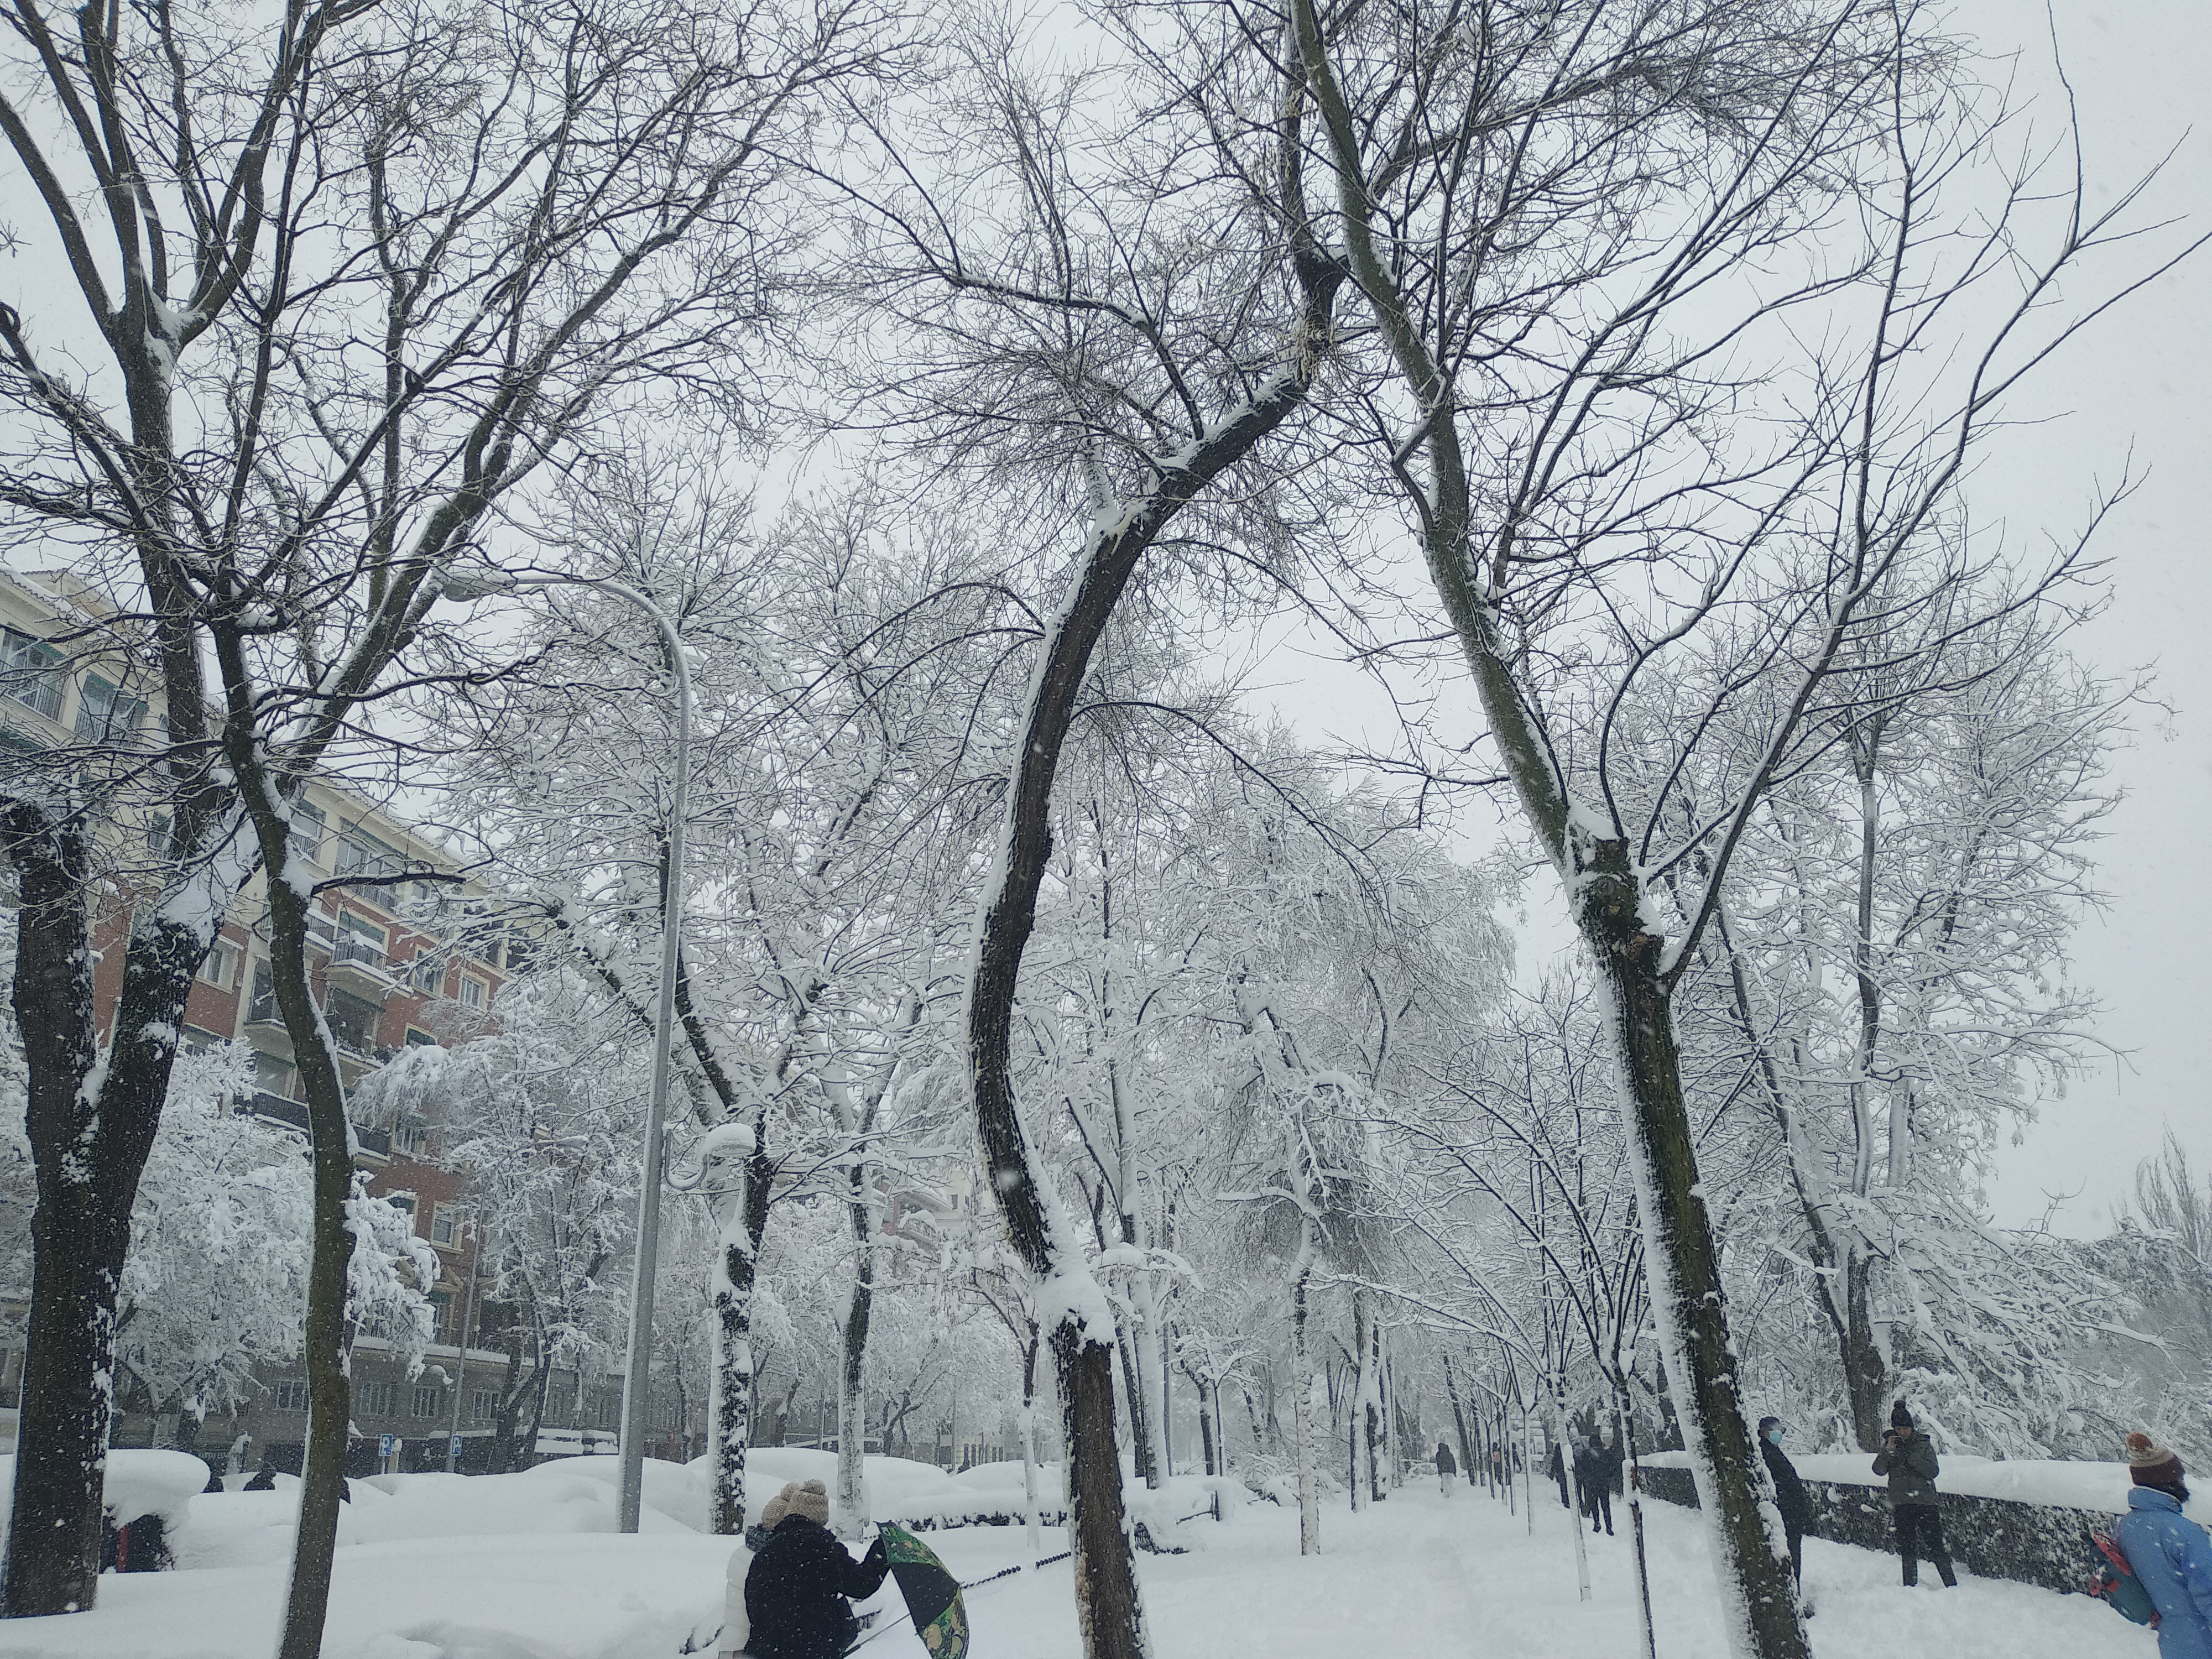
winter, snowy park, snowy trees, snow, cold, branch, tree, freezing, twig, People in nature, woody plant, atmospheric phenomenon, trunk, deciduous, frost, precipitation, winter storm, grove, ice, blizzard, Playing in the snow